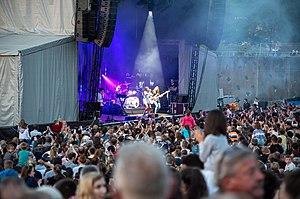
Jennifer BAKAYADES 2019
Le Grand-Quevilly, dit usuellement Grand-Quevilly, est une commune française située dans le département de la Seine-Maritime en région Normandie.